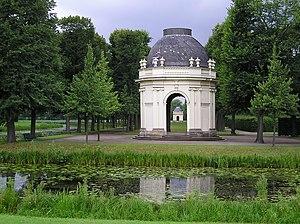
Louis Remy de la Fosse est un architecte français de la période baroque, qui a travaillé essentiellement dans le Saint-Empire.